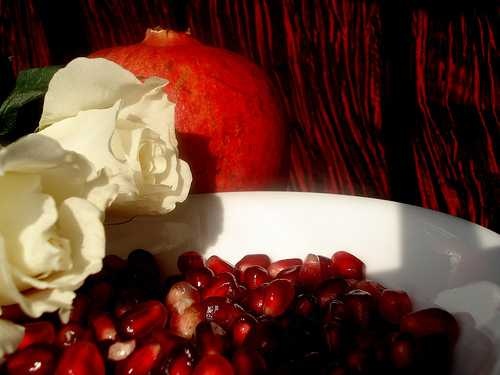
Label: Pomegranate